Describe the emotion expressed in this image:  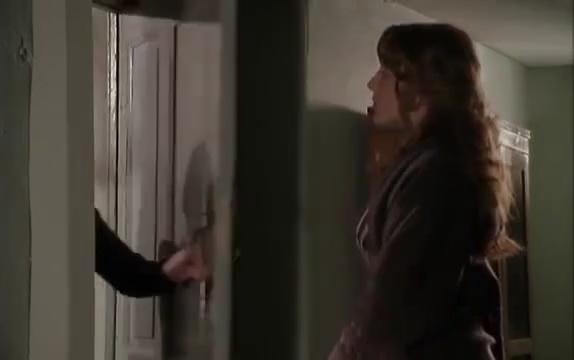
This person displays Pain, valence and arousal with low intensity.